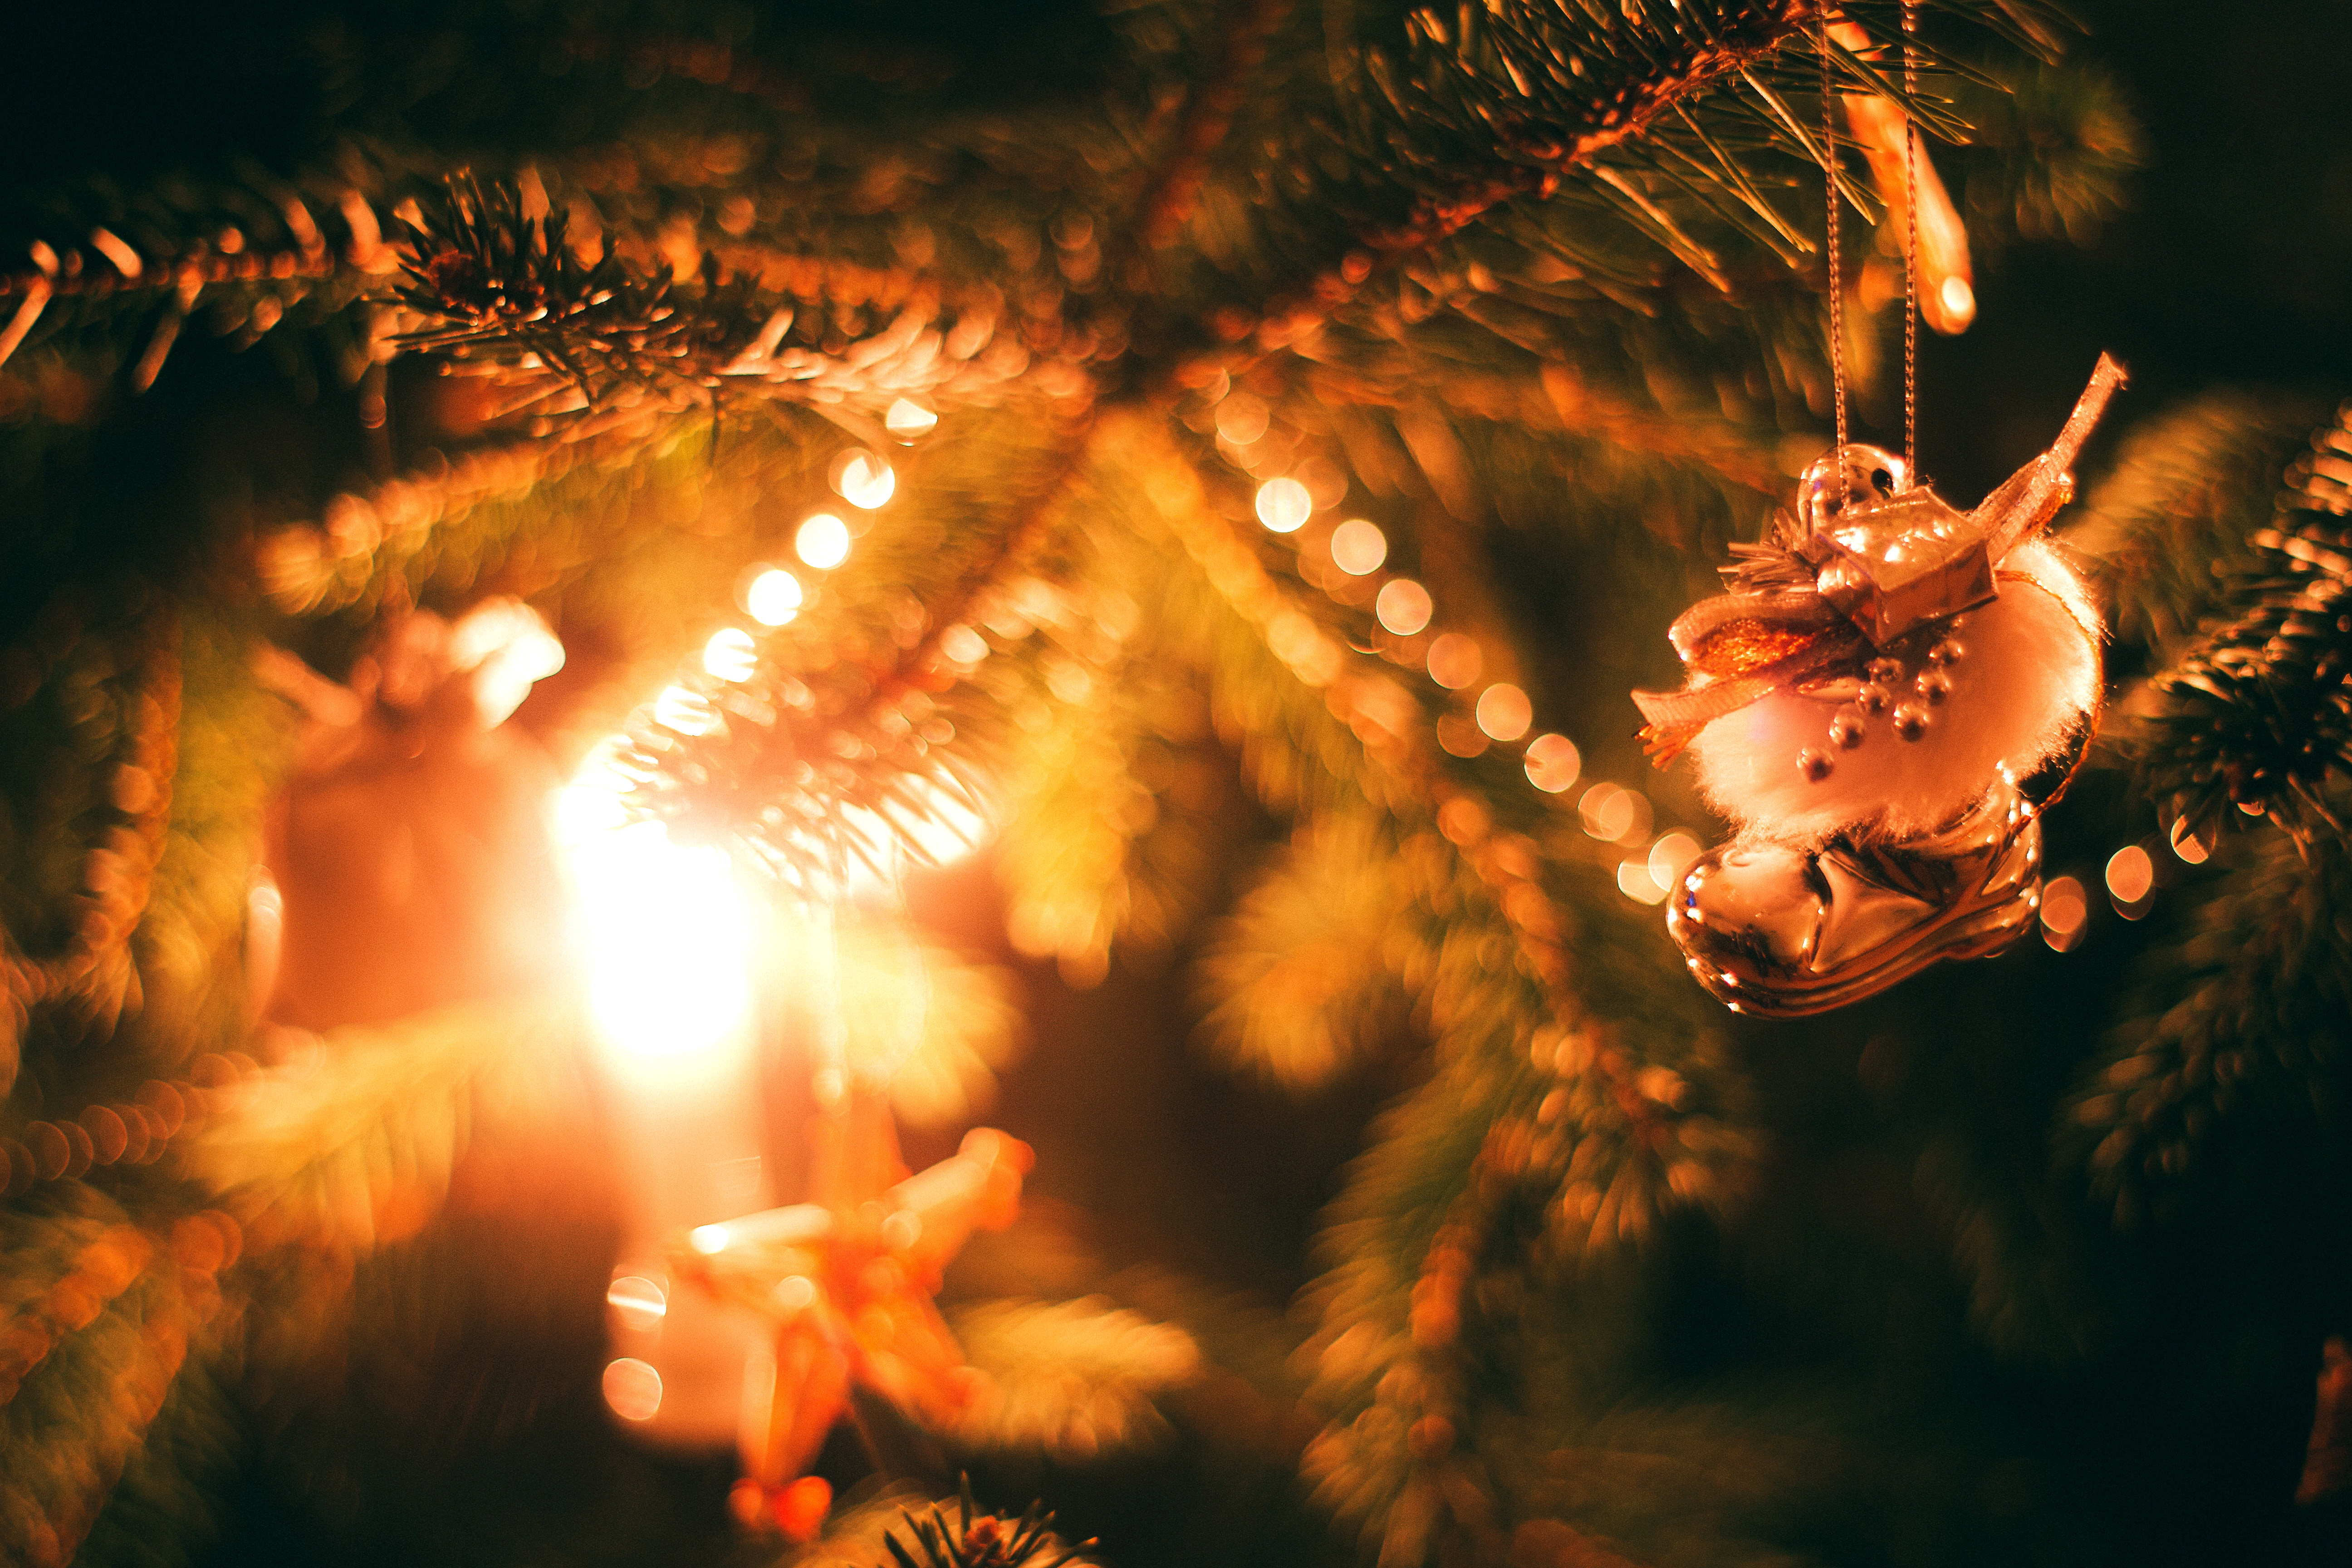
light, night, sunlight, flower, sparkler, darkness, fireworks, event